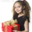
Label: girl